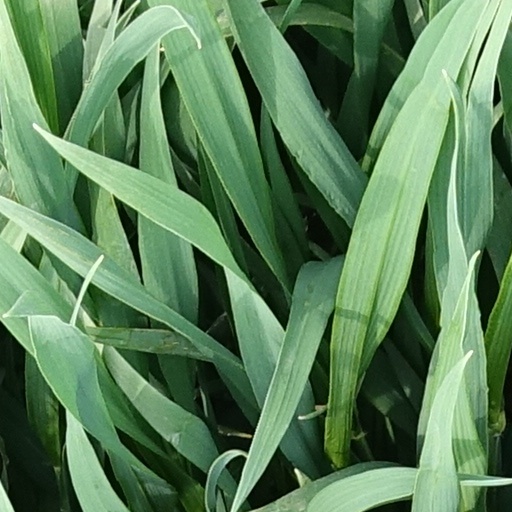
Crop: wheat